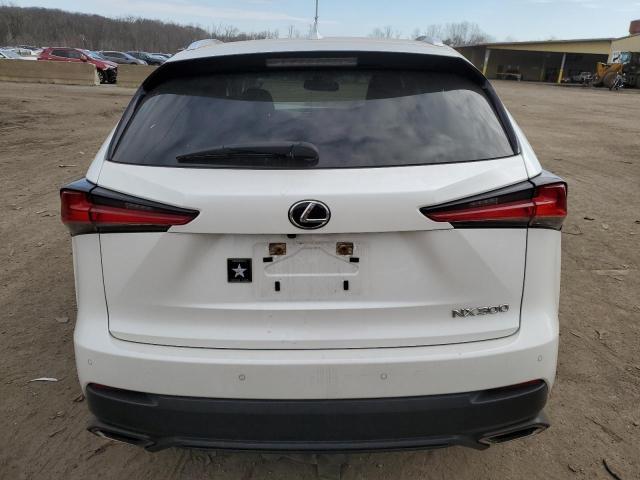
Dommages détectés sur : plaque d'immatriculation arrière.
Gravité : majeur